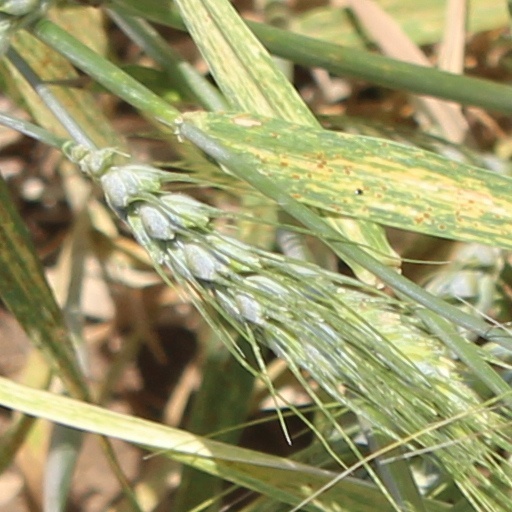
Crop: wheat